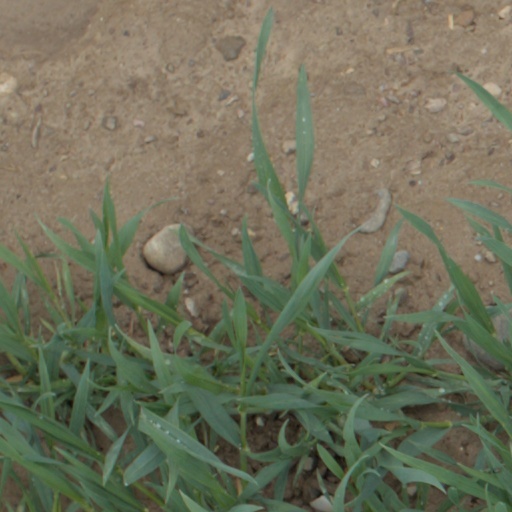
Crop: wheat